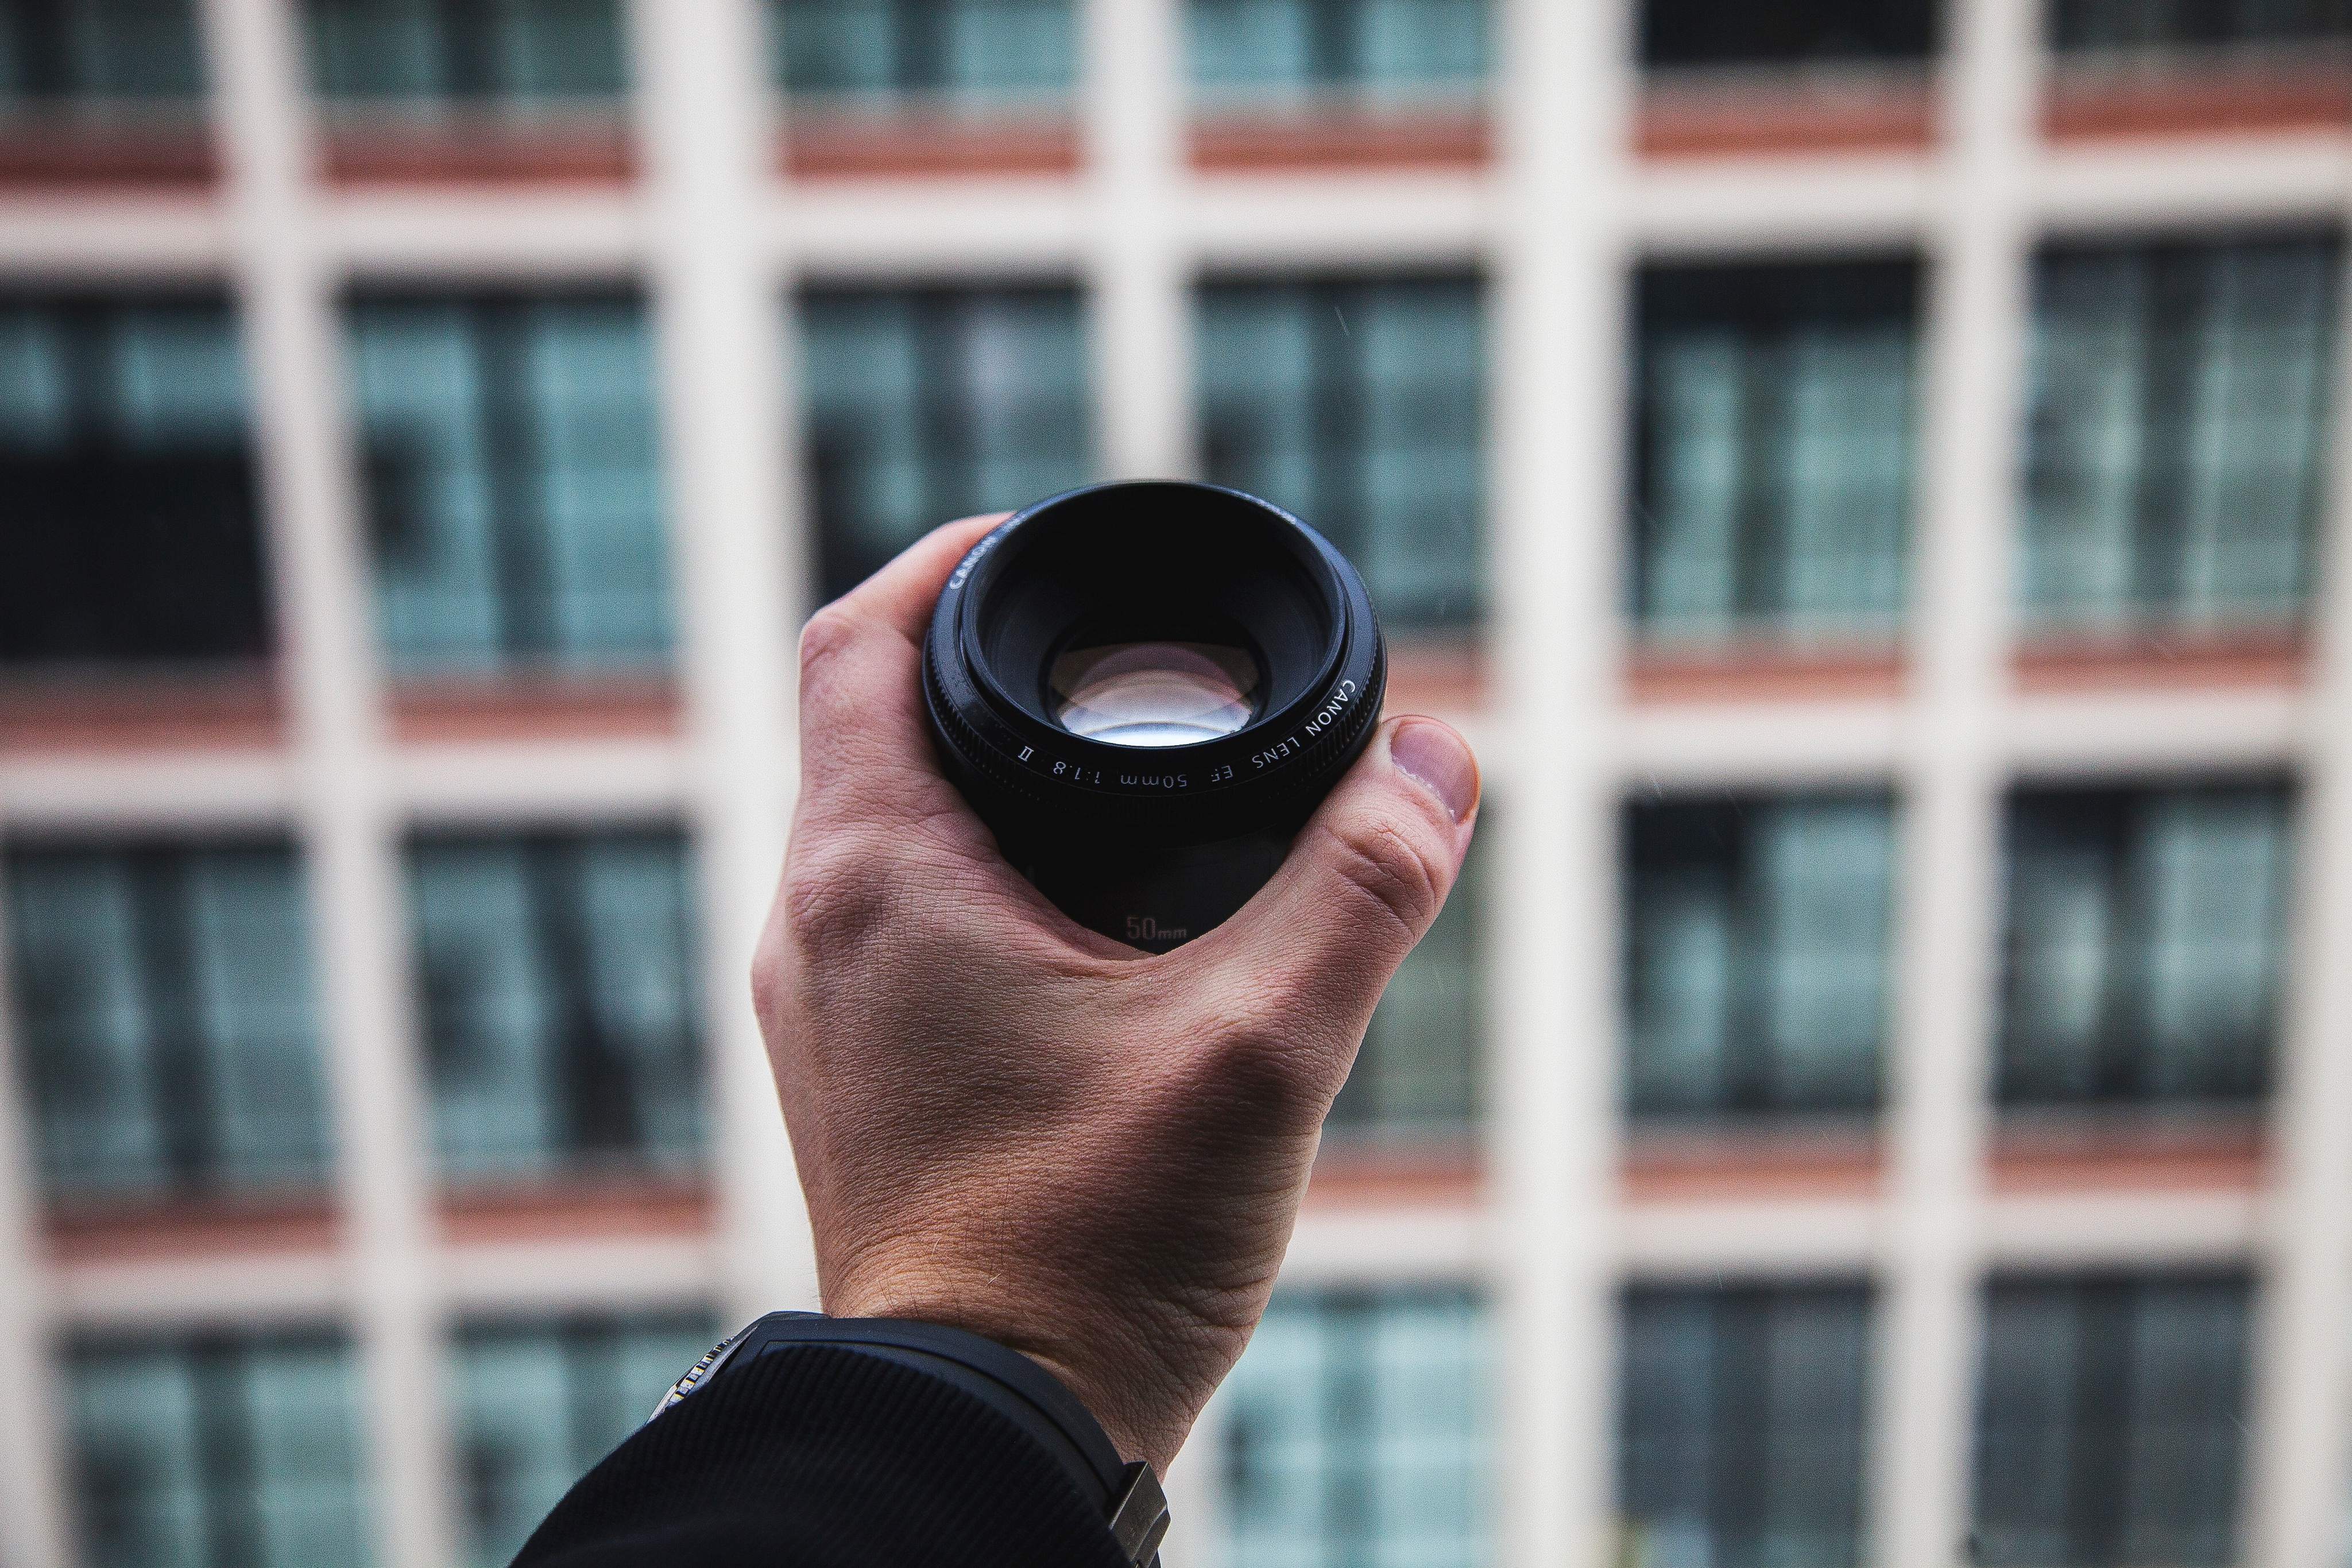
hand, window, red, lens, color, blue, black, hold, holding, reflex camera, grab, digital camera, photograph, digital slr, single lens reflex camera